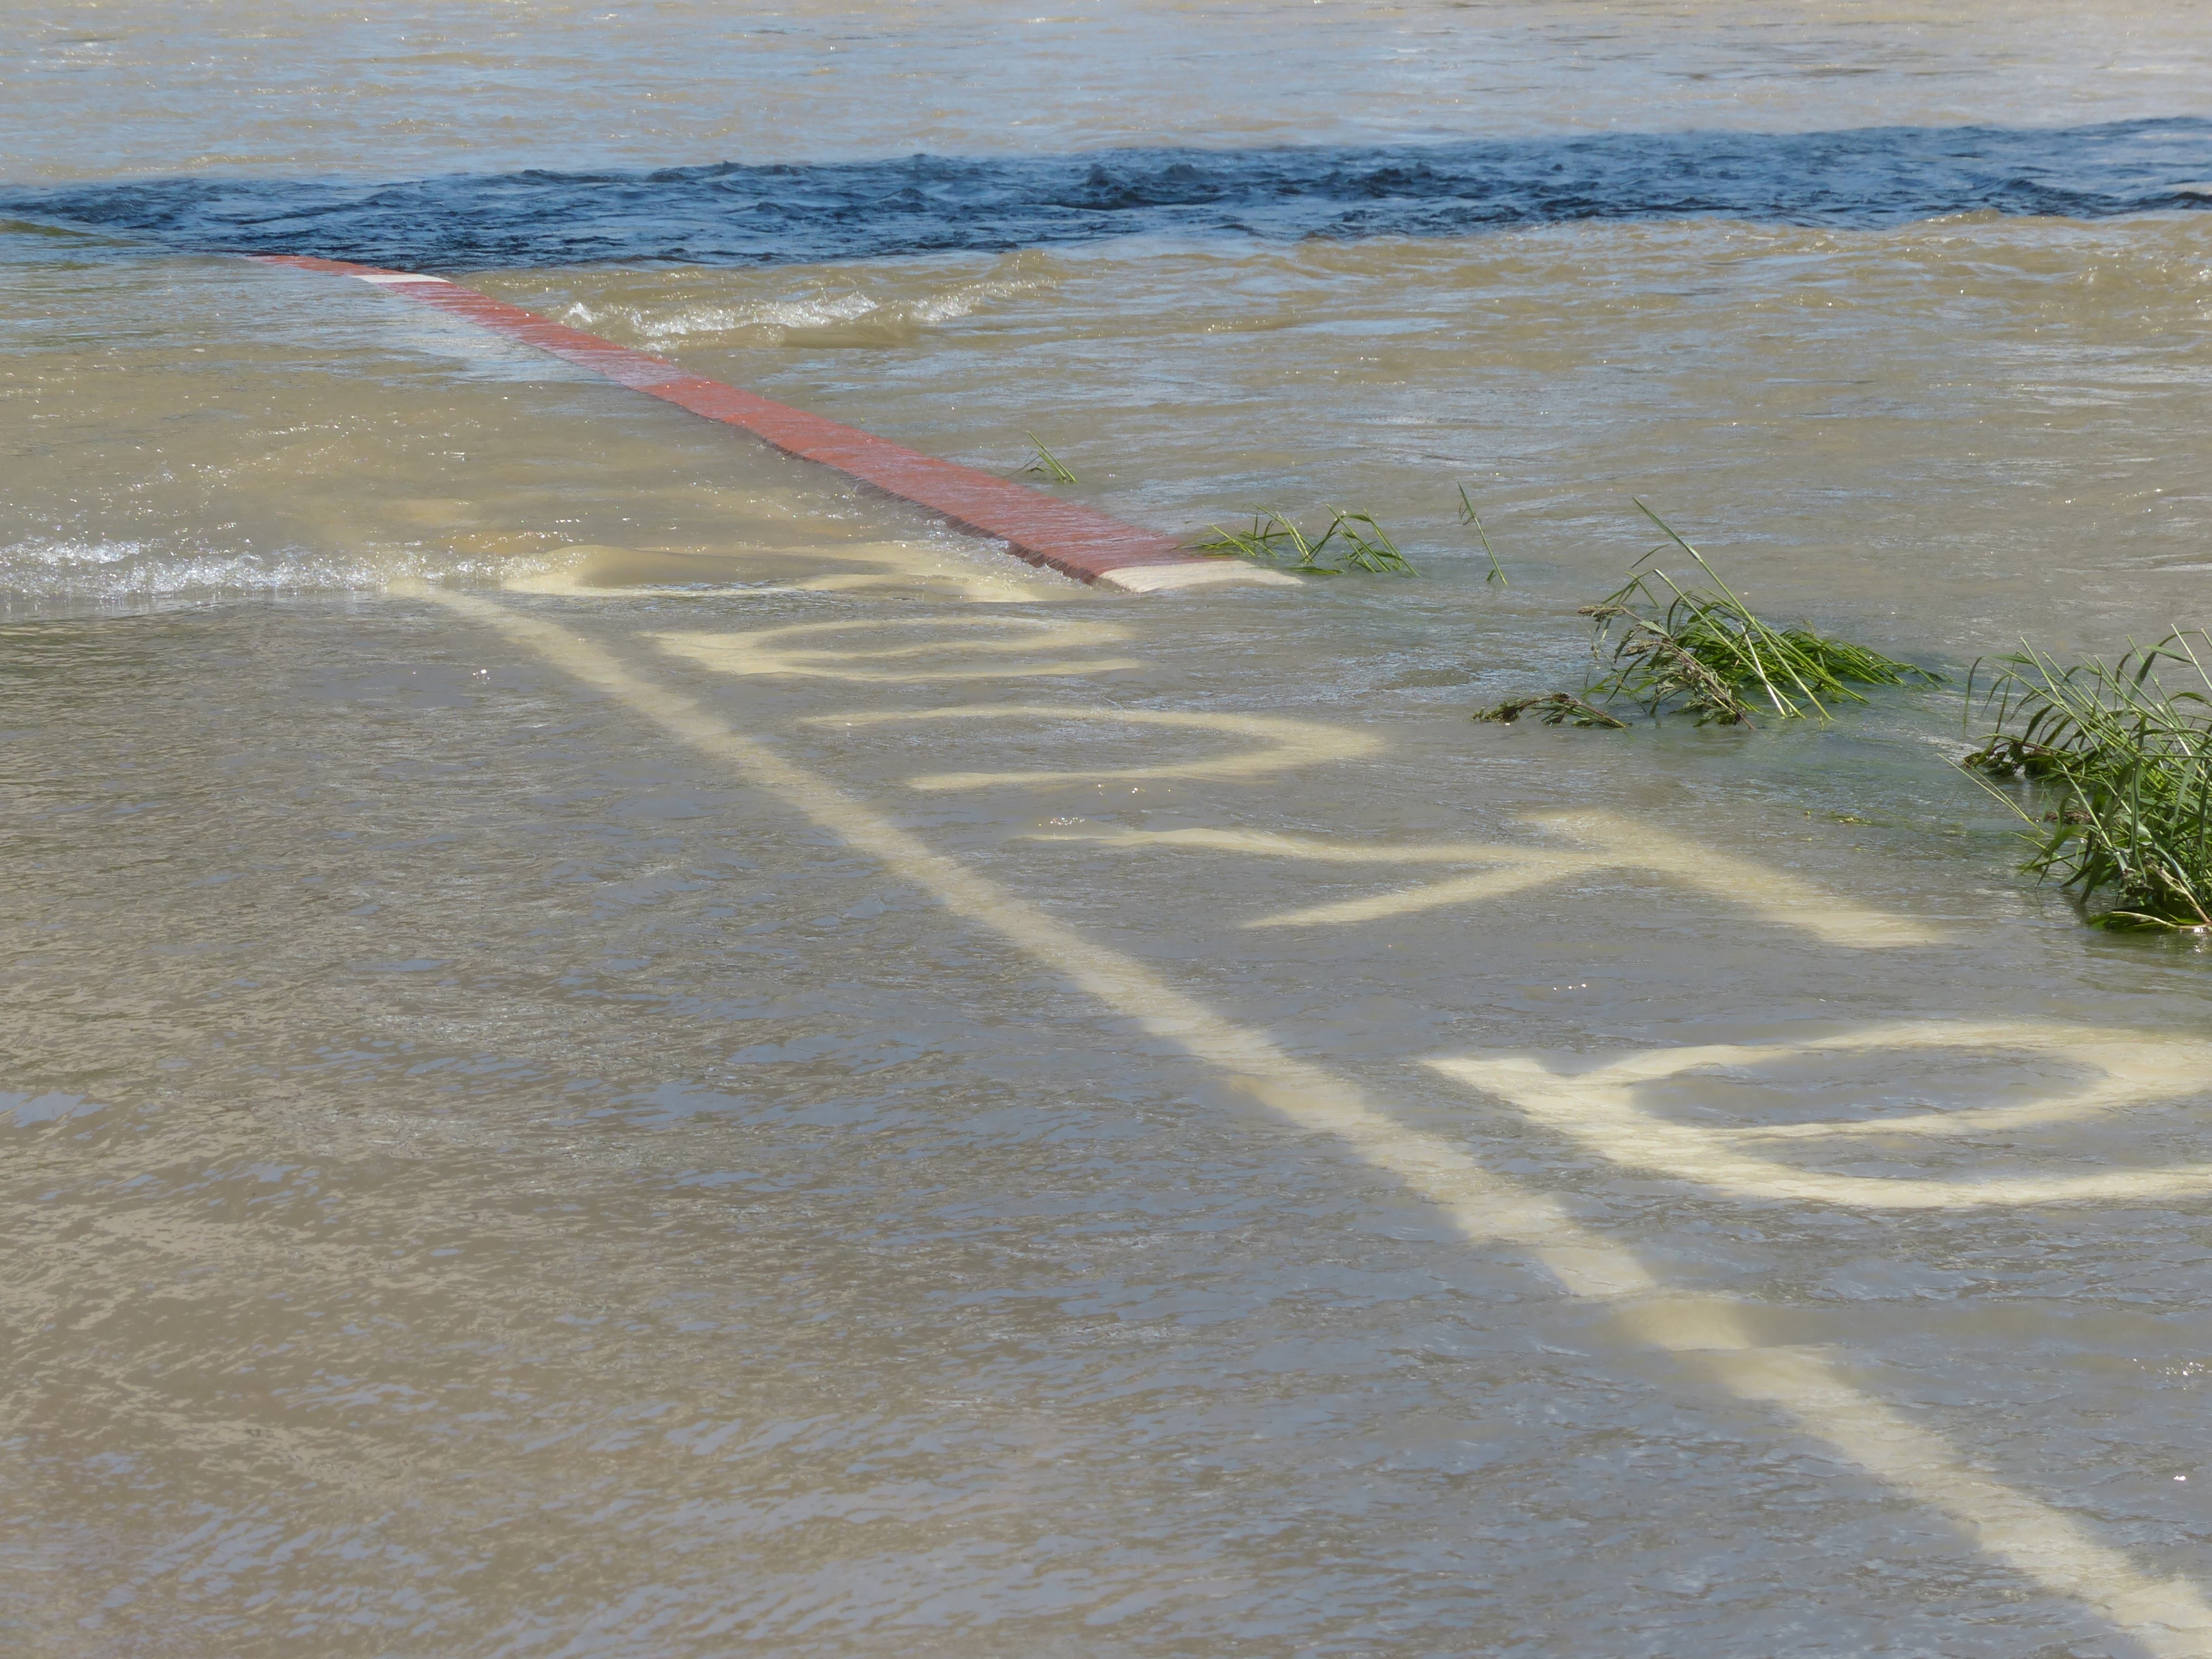
beach, sea, coast, water, sand, ocean, road, shore, wave, walkway, flood, material, body of water, bank, danube, promenade, away, flooded, cycle path, high water, mudflat, wind wave